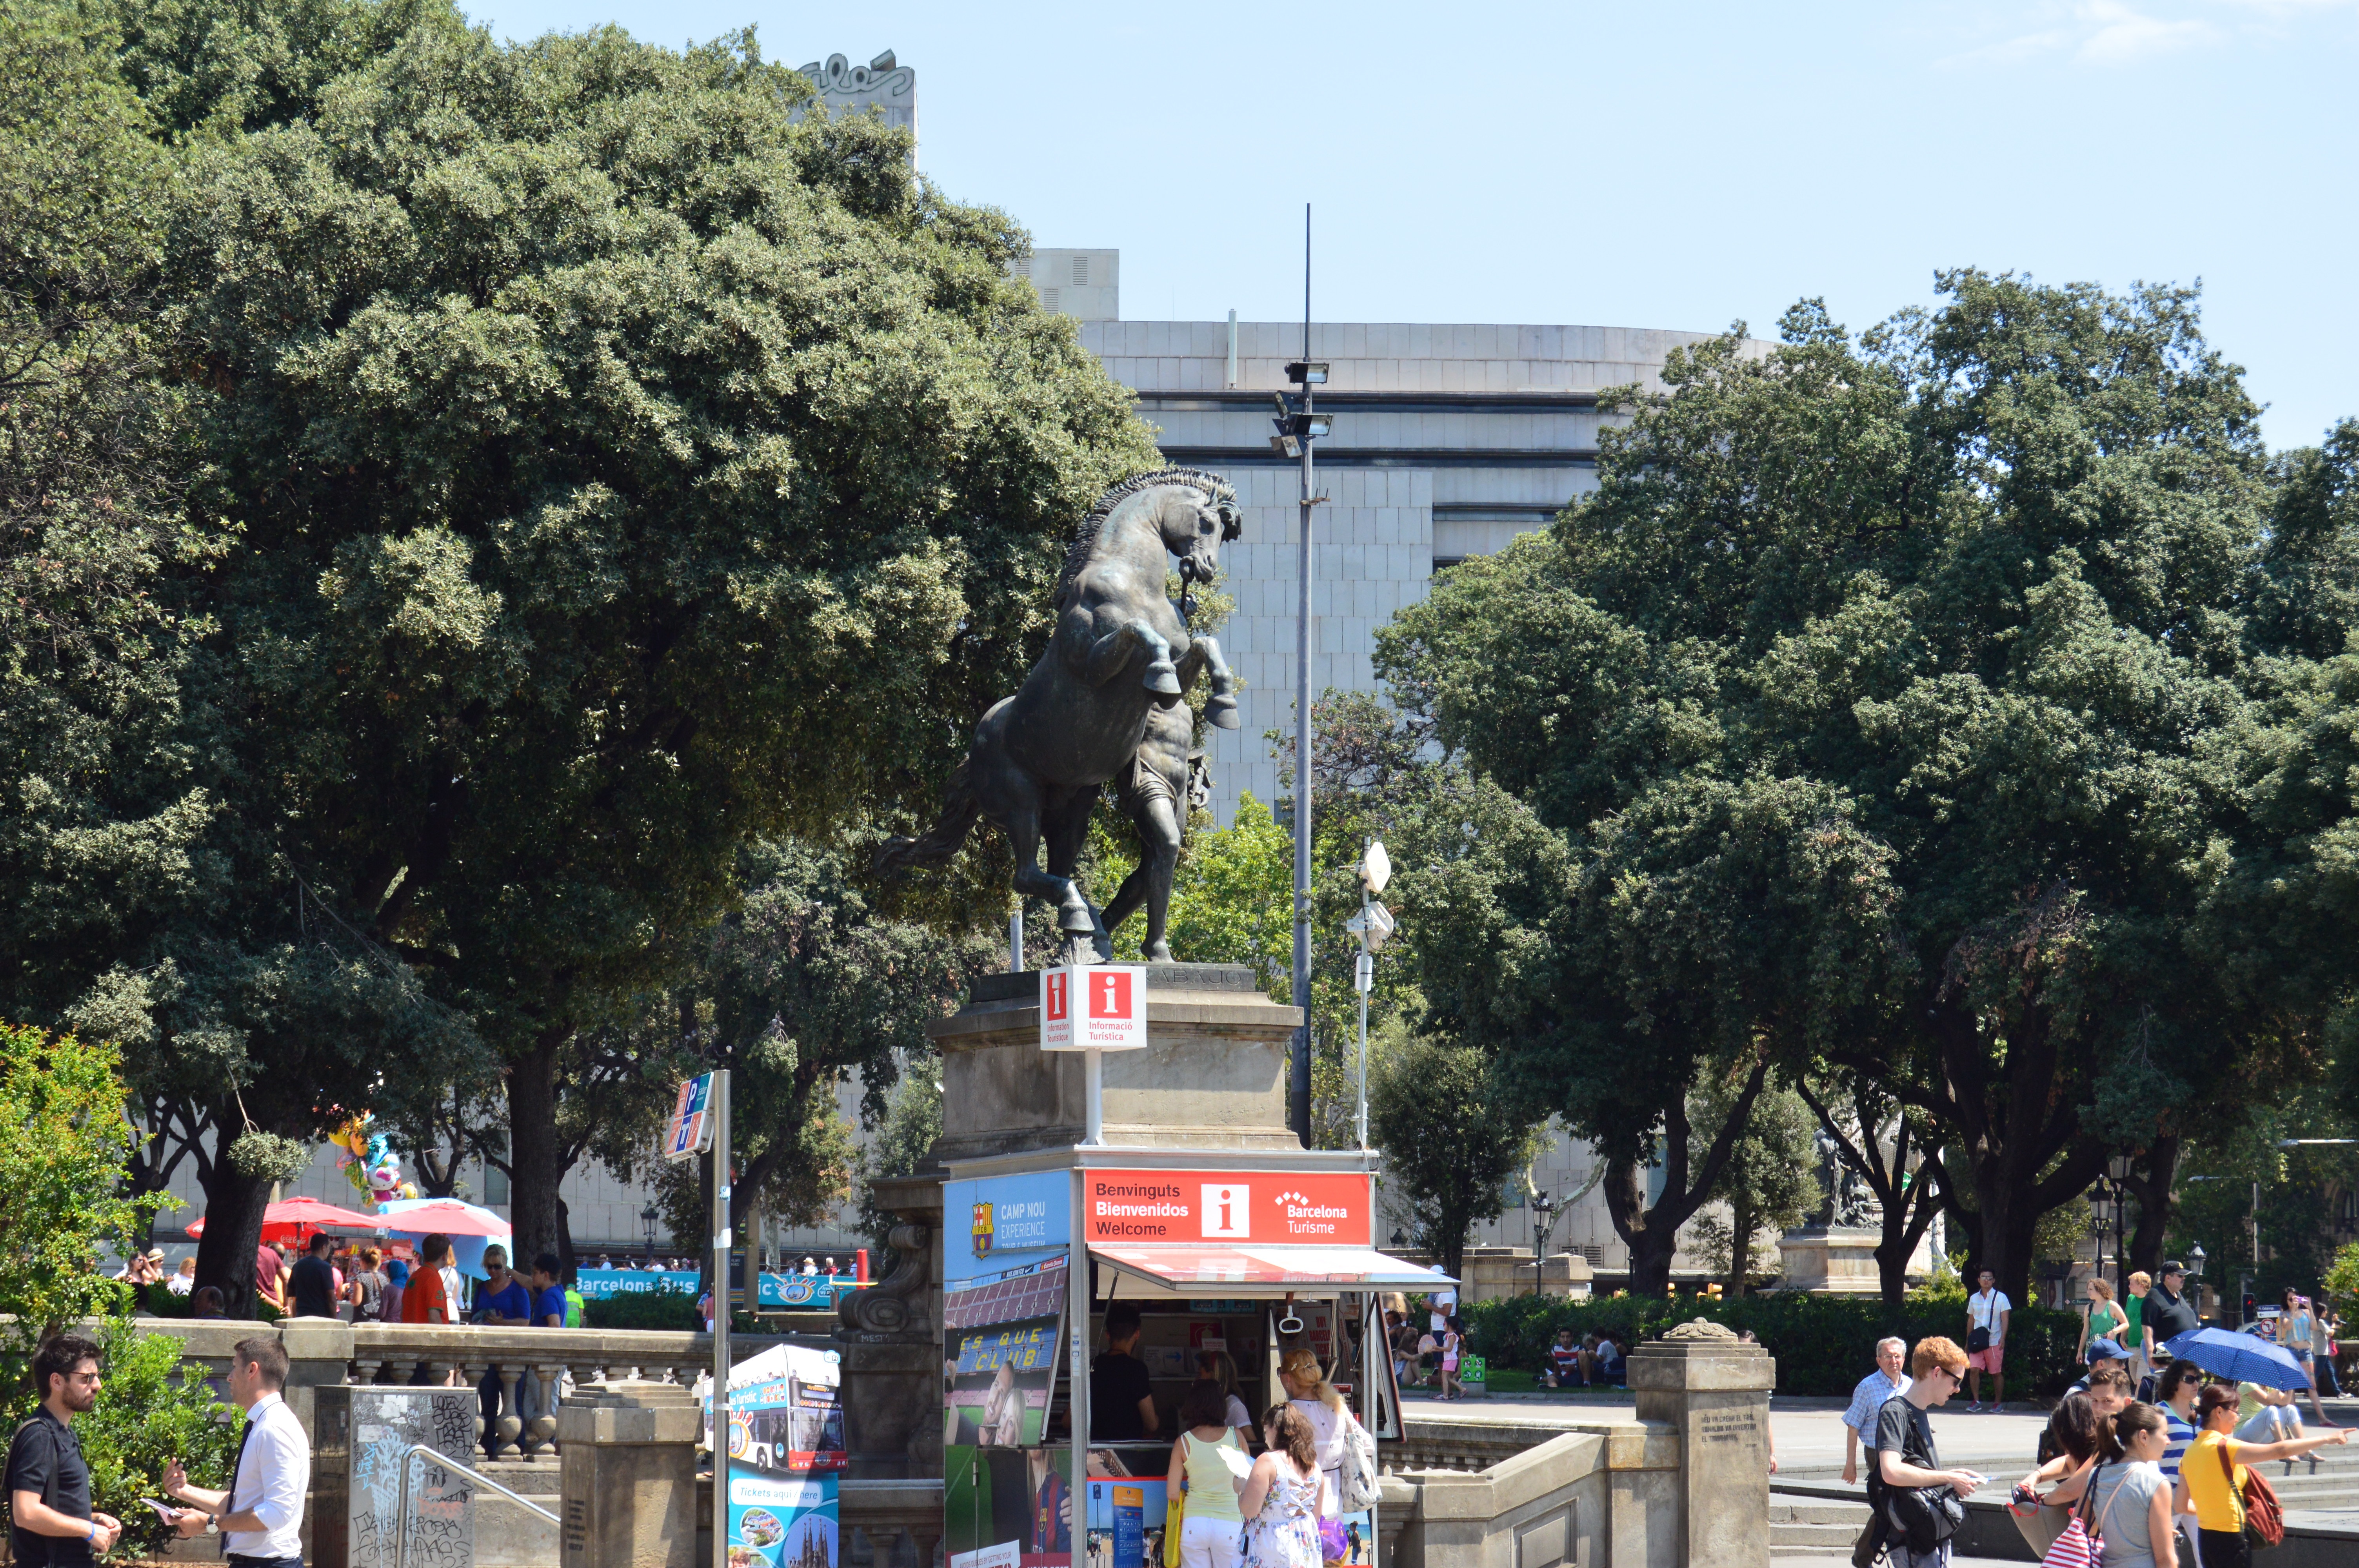
pedestrian, town, city, downtown, plaza, tourism, town square, neighbourhood